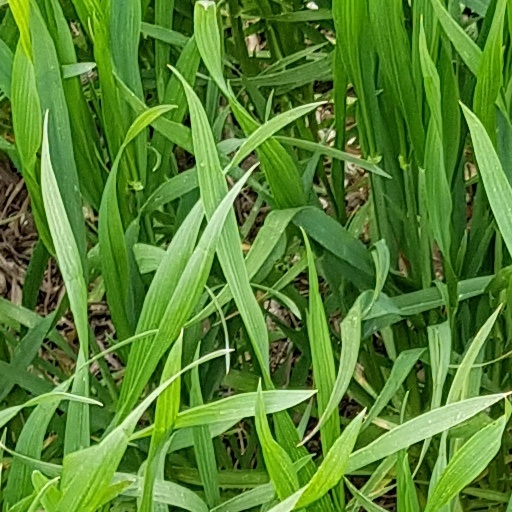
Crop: wheat